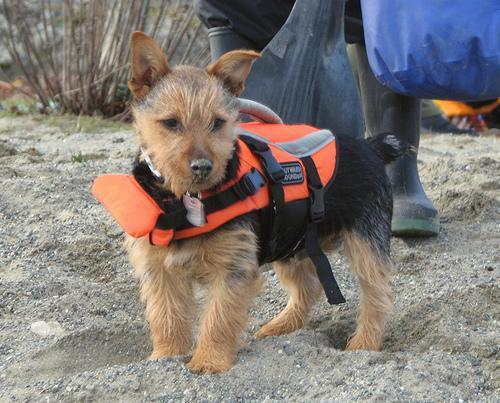
Australian_terrier